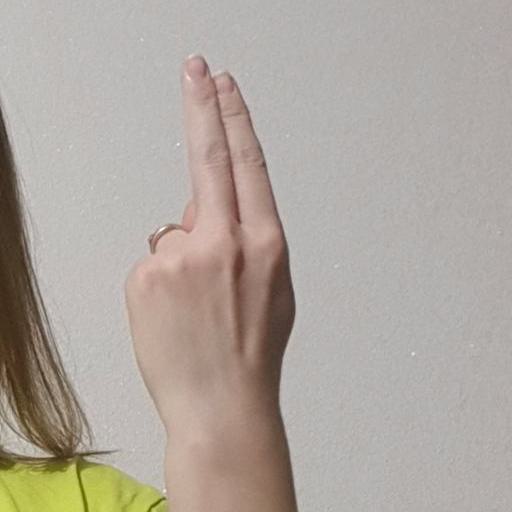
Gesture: two_up_inverted